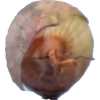
Label: onion